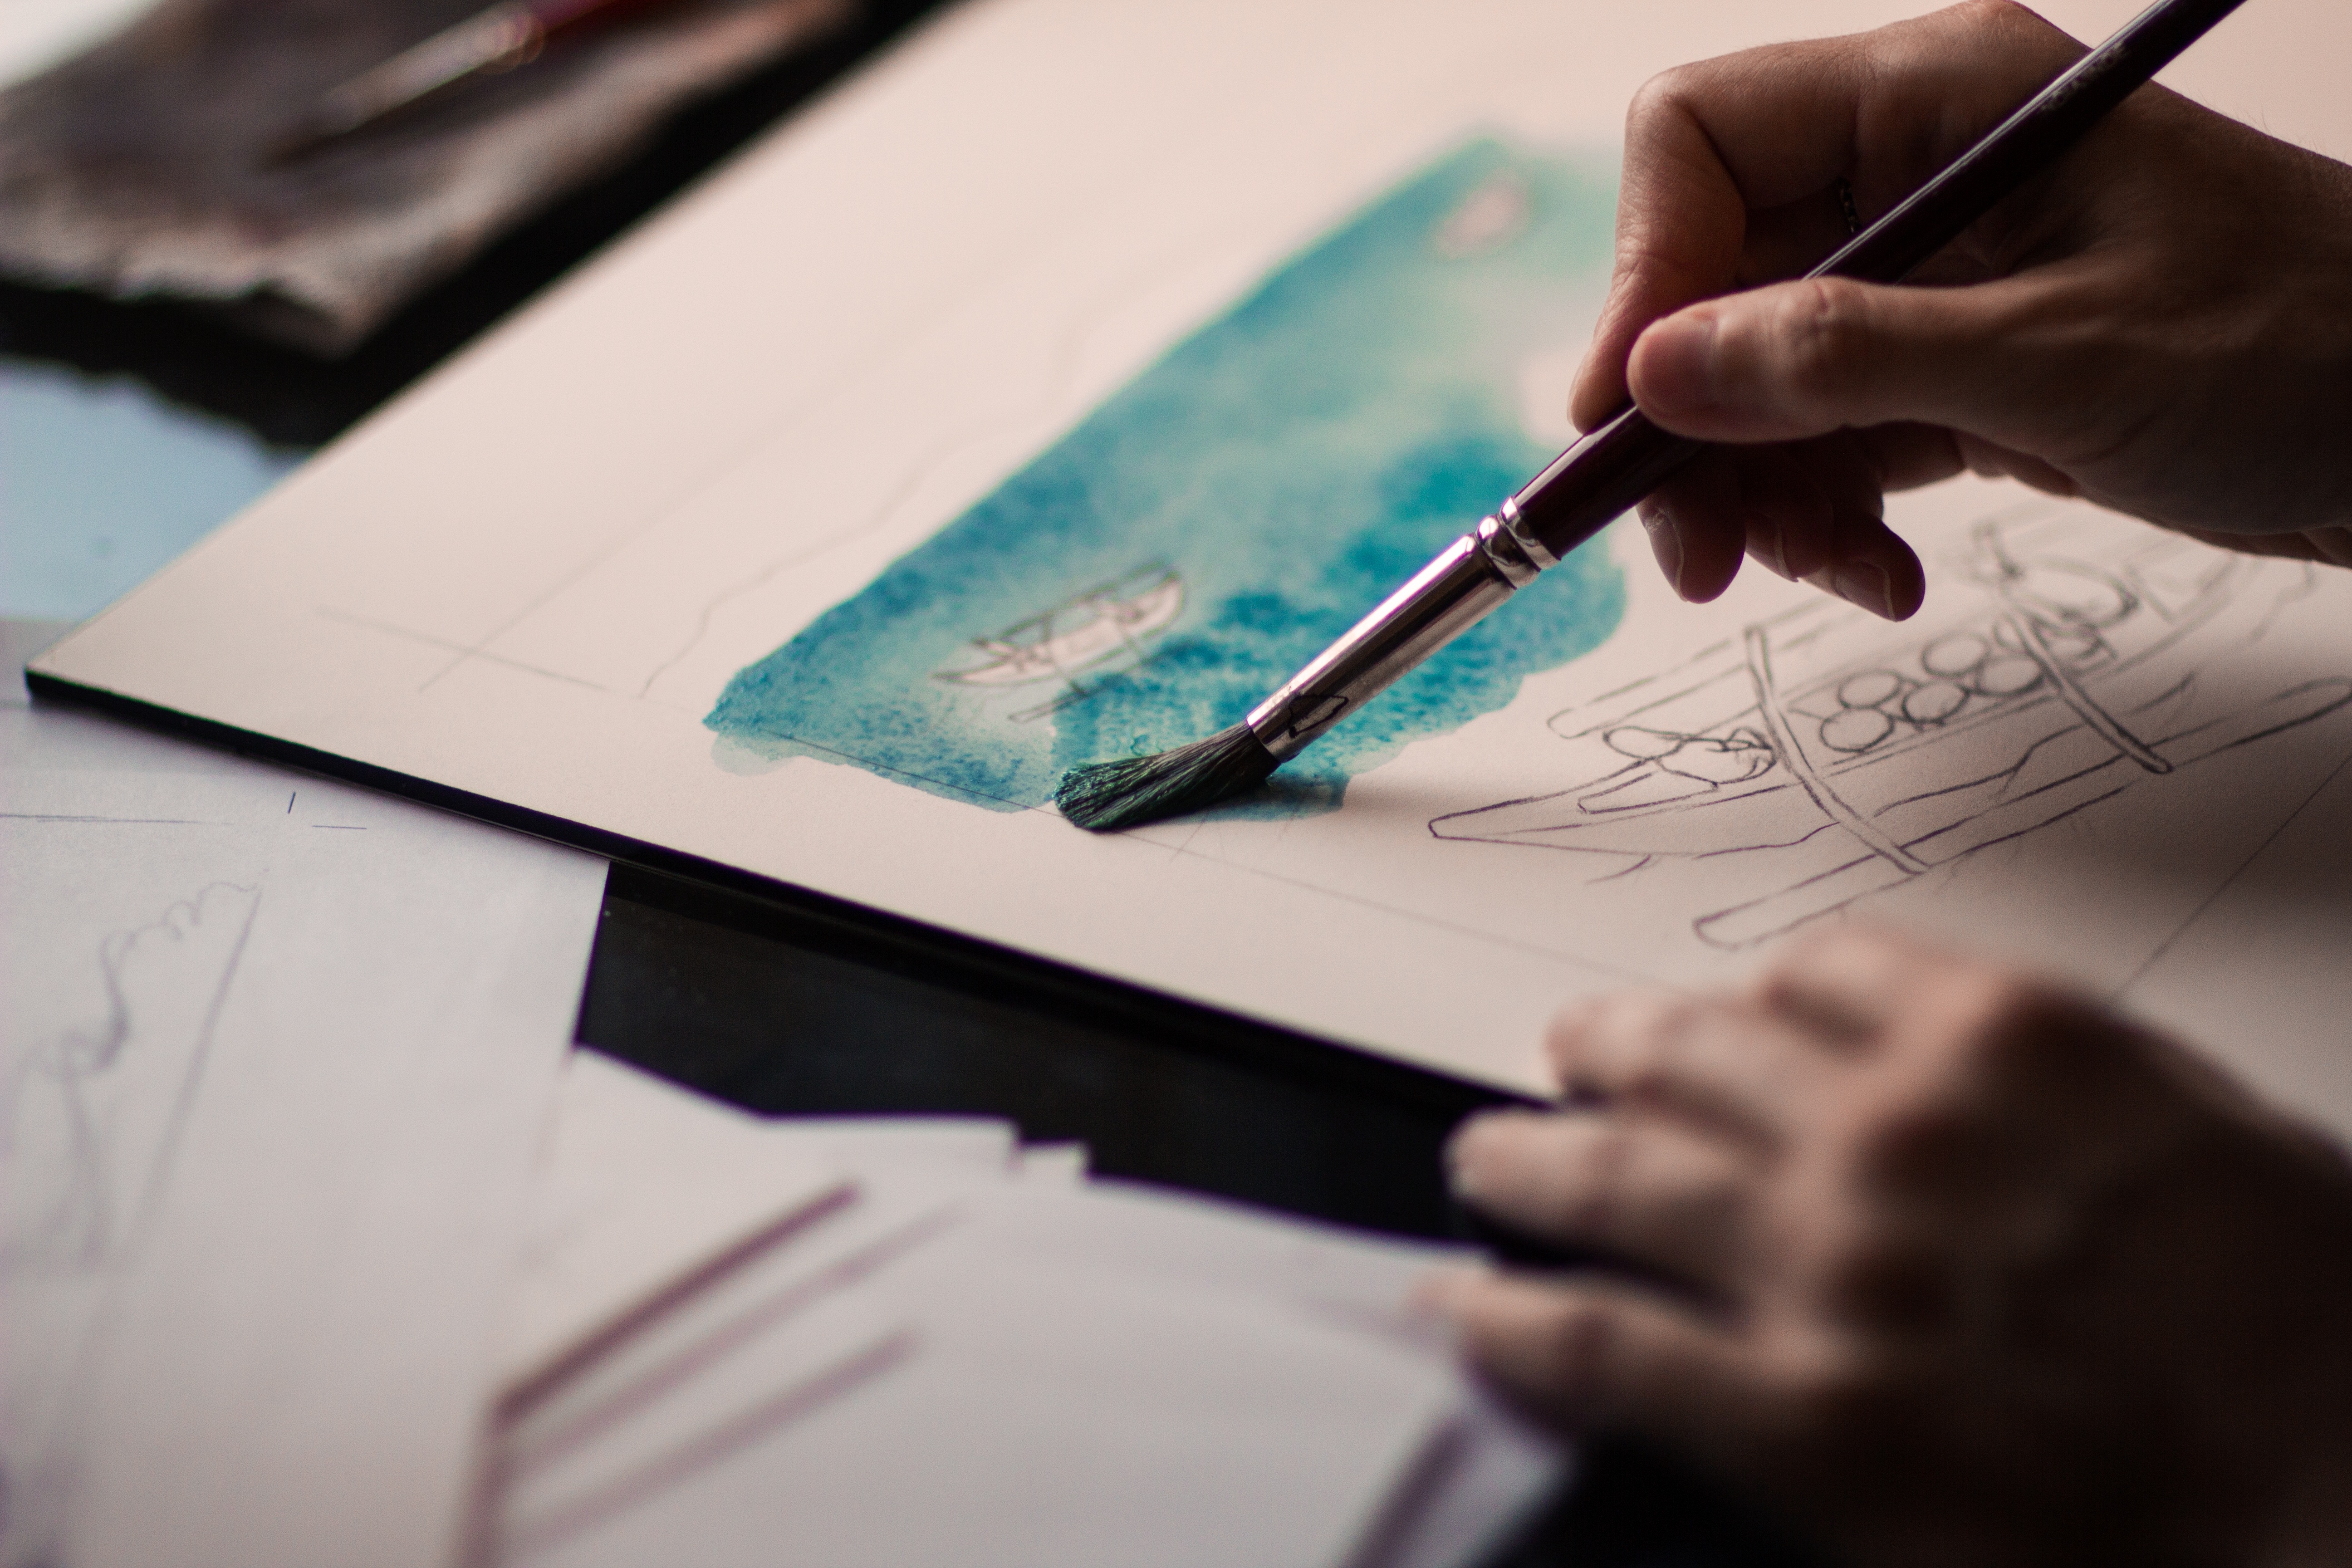
writing, hand, creative, paper, painting, brand, art, sketch, drawing, design, handwriting, calligraphy, document